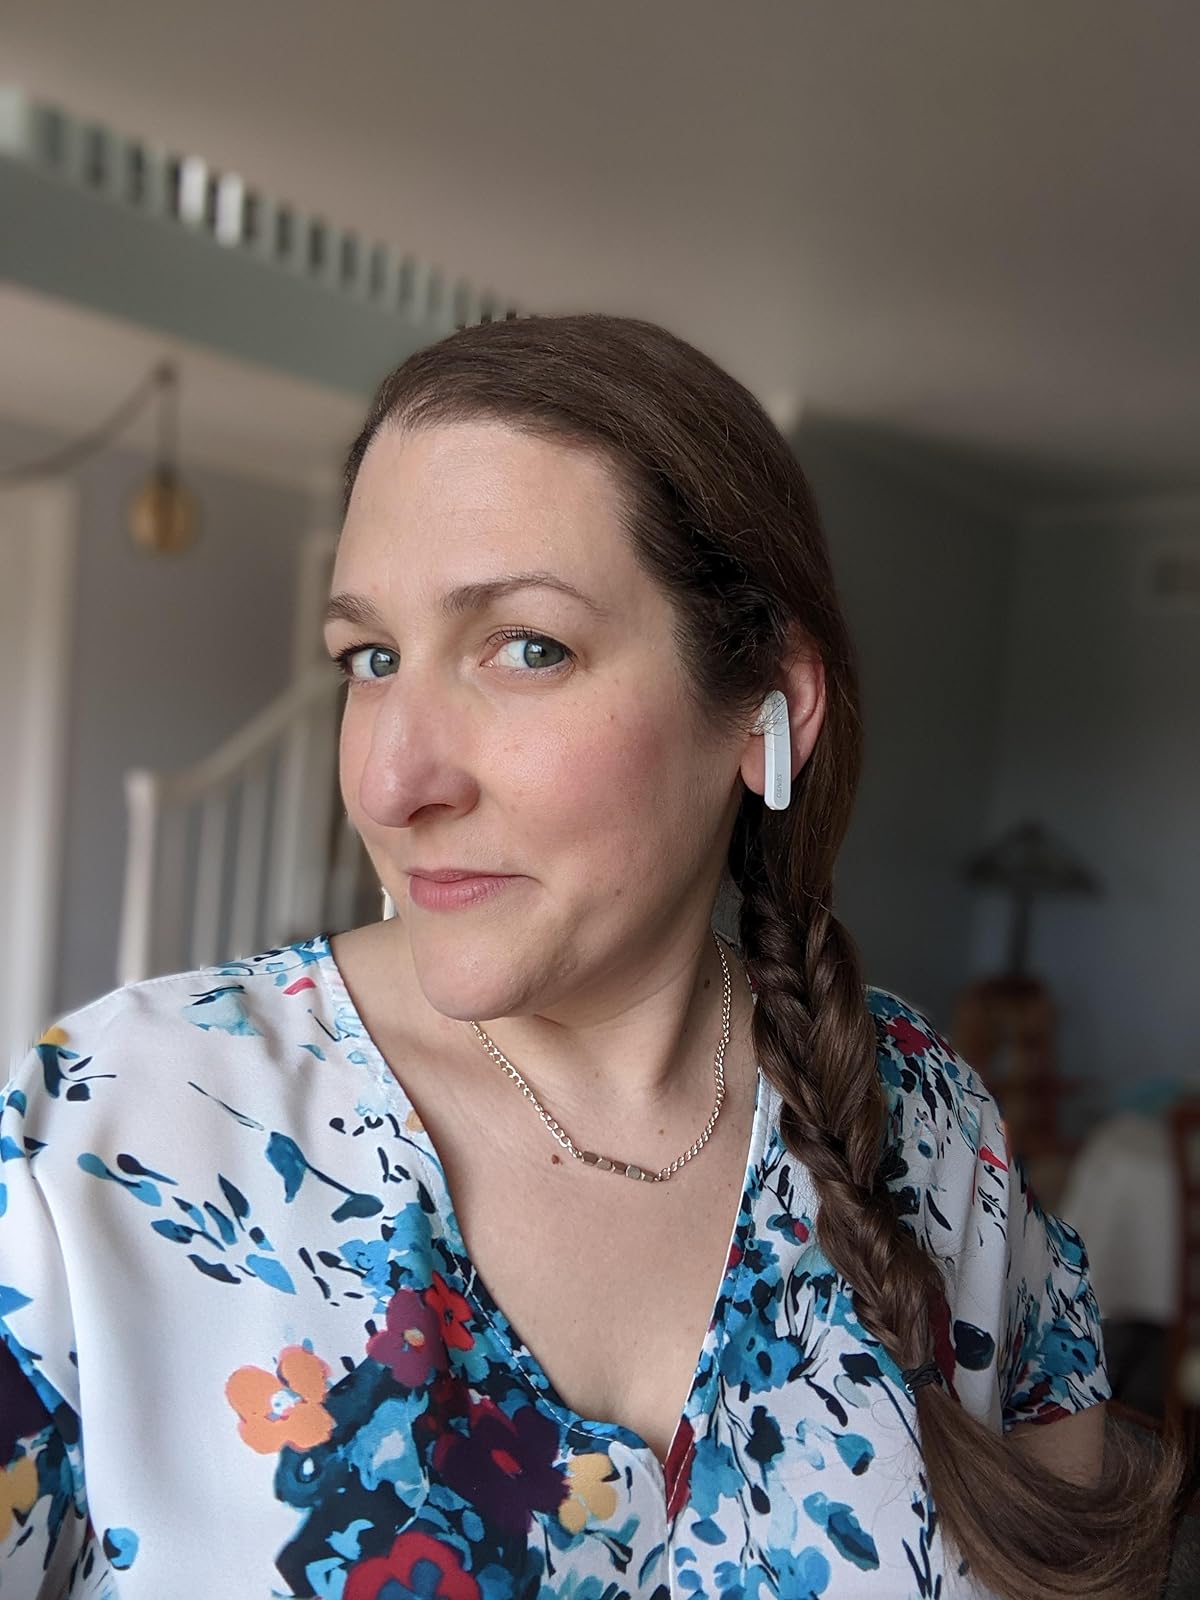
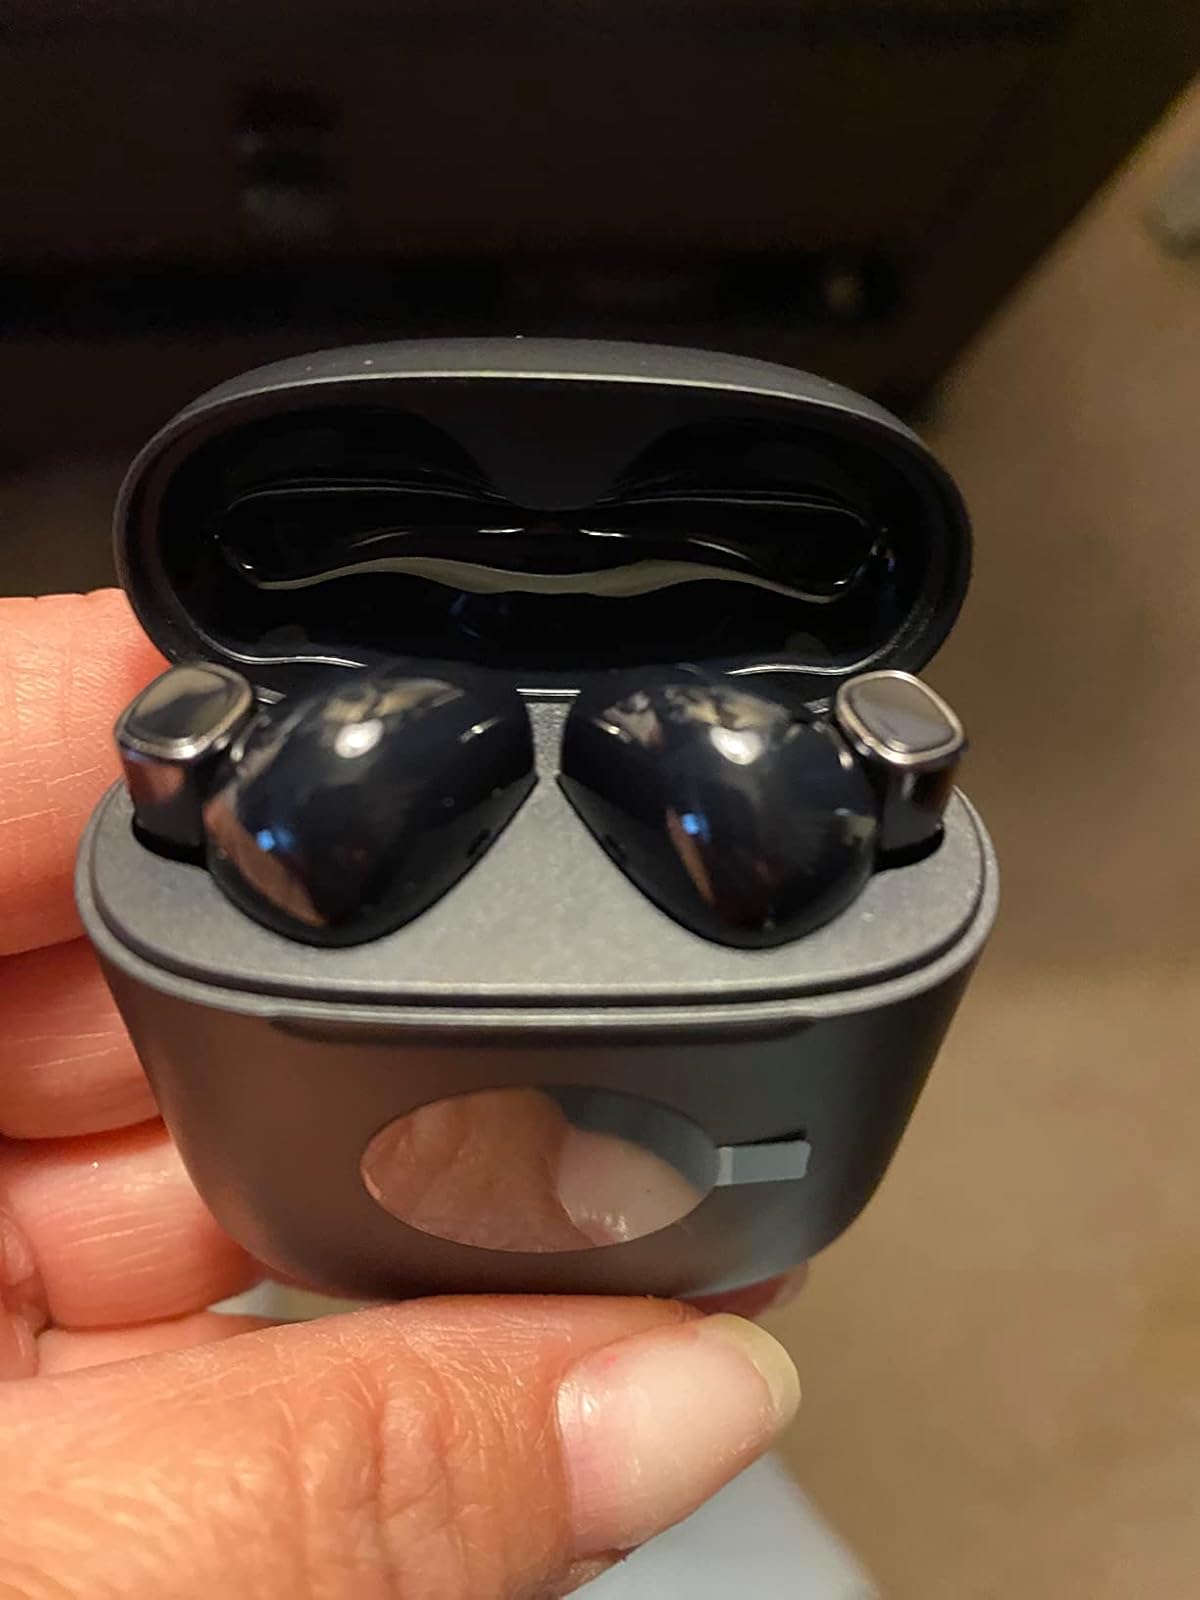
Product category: earbuds
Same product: no